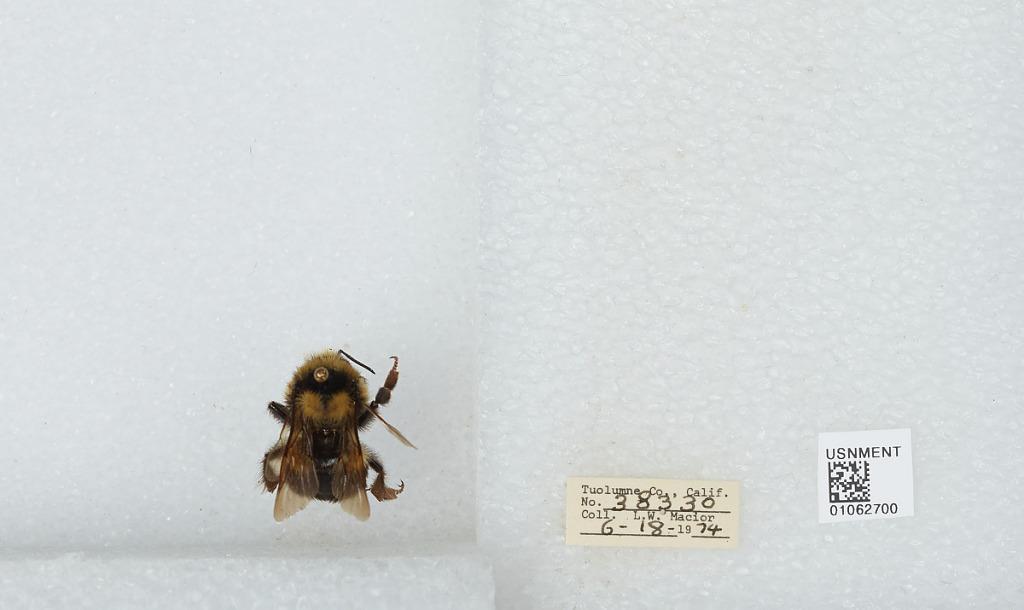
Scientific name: Bombus bifarius nearcticus
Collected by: L. Macior
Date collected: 1974-6-18
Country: United States
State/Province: California
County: Tuolumne
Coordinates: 38.02, -119.94